Confectionery Workers' Union of Australia

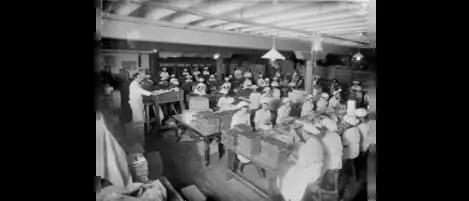
Workers packing confectionery at the MacRobertson's Factory in Fitzroy, Victoria.

The Female Confectioners' Union was founded in Victoria in 1916. It was one of several women's unions that emerged in Victoria following the success of the women's suffrage movement in 1908. It was formed as a result of concerns among female confectionery workers that the main trade union in the industry, the Victorian United Confectioners' Society, was not adequately representing their interests. While the workforce was by this stage composed predominantly of women and girls, the Victorian United Confectioners' Society remained male-dominated. A tipping point for female confectioners' frustrations came in 1914, when several male trade unionists signed off on a wage determination made by the Victorian Wages Boards which undermined pay and conditions for women in the industry.